Grant Hart

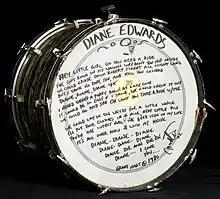
Bass drum used by Grant Hart. Made by the Ludwig Drums Company in the late 1950s, the head has handwritten lyrics to the song "Diane" from the 1983 album "Metal Circus".

Hüsker Dü's music became more accomplished and melodic over time. By late 1982, Hart's drumming "rushed the music along more precisely than ever" and he and Mould, who traded vocal duties, were singing more tunefully. While Mould was the band's primary songwriter, Hart began writing more songs. Hart wrote two songs for 1983's "Metal Circus" EP, the "perversely sing-along" "Diane" and "It's Not Funny Anymore." Hüsker Dü's more melodic take on hardcore struck a chord with college students, and various tracks from "Metal Circus", particularly Hart's "Diane," were put into rotation by dozens of campus radio stations across the US. Hart was tagged by observers as the "hippie" of the group due to his long hair and his propensity to drum with bare feet; biographer Michael Azerrad additionally noted that "the wide-eyed sincerity of his songs was far more San Francisco '67 than New York City '77," which contrasted with Mould's "incisively bitter" songs.